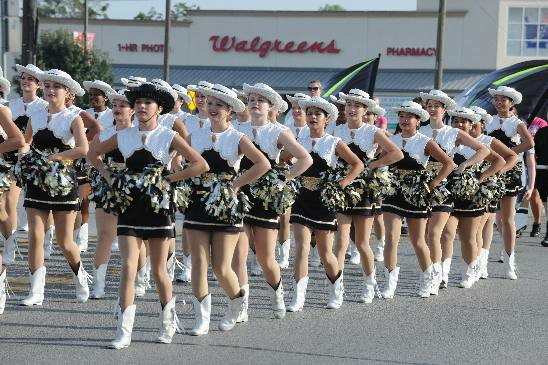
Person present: Yes